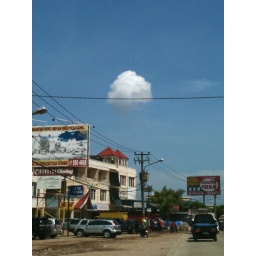
The cute looking lonely cloud is floating in the sky of Jalan Perancis Kosambi, Dadap